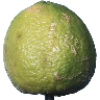
Label: limes